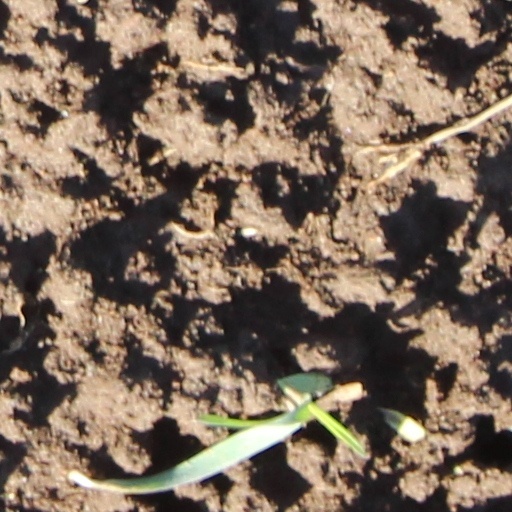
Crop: wheat